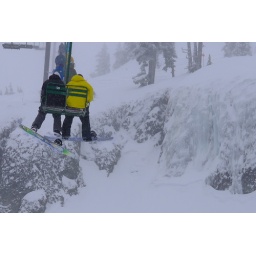
Icy walls under chair lift 2